Landing craft

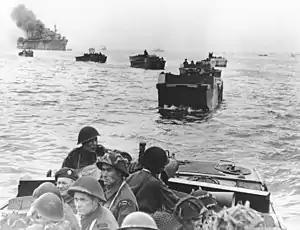
Canadian landings at Juno Beach in the Landing Craft Assault

During the inter-war period, the combination of the negative experience at Gallipoli and economic stringency contributed to the delay in procuring equipment and adopting a universal doctrine for amphibious operations in the Royal Navy.